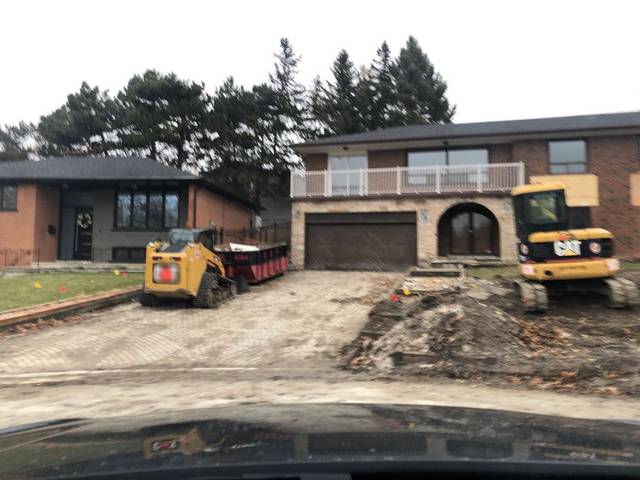
Region: Canada
Coordinates: 43.694, -79.53